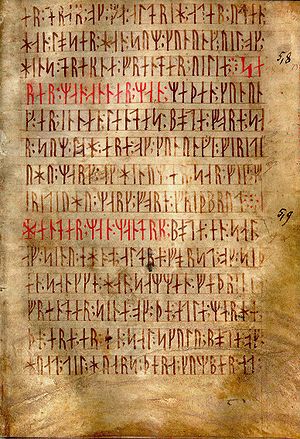
Codex Runicus
Side af originalmanuskriptet.
Codex runicus er et håndskrift på 101 blade af skind fra ca. 1300, skrevet med runer. Det indeholder en af de ældste og bedst bevarede versioner af Skånske Lov og andre, mindre tekster. Håndskriftet forvares i Den Arnamagnæanske Samling i København og er enestående for nordiske lovtekster.